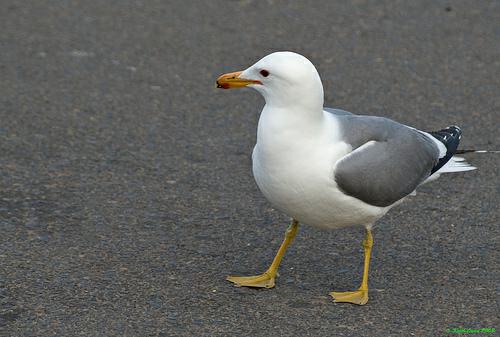
A photo of a california gull